Assassination of Louis I, Duke of Orléans

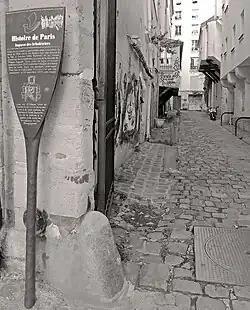
2014 photograph of the site in Paris of the assassination of the Duke of Orleans

During the reign of Charles V, French generals like Bertrand du Guesclin steadily regained territory previously lost to the English in the Hundred Years' War. At the same time England was suffering from serious political disturbances and border threats at home. These two factors led to a truce being declared in 1389 in the Hundred Years' War.